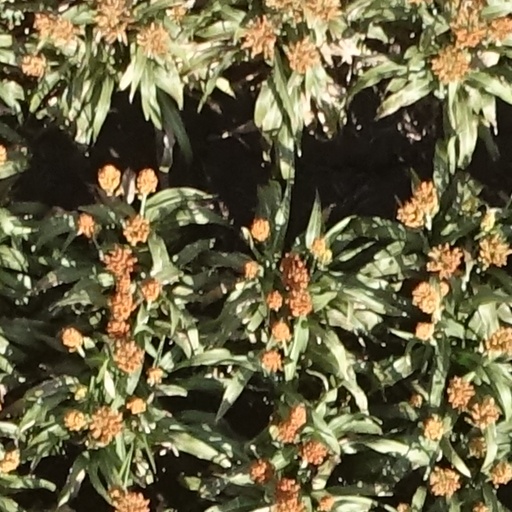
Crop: sorghum